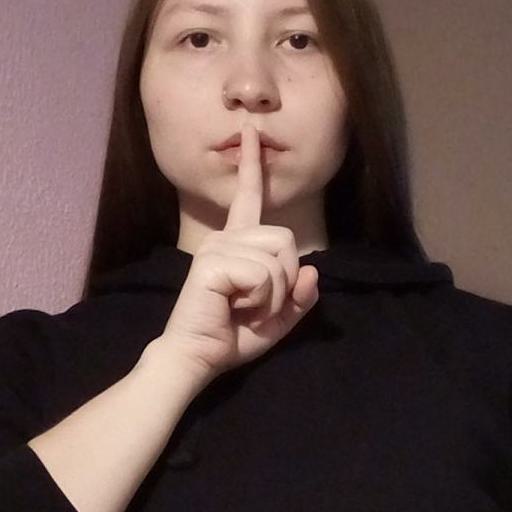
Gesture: mute